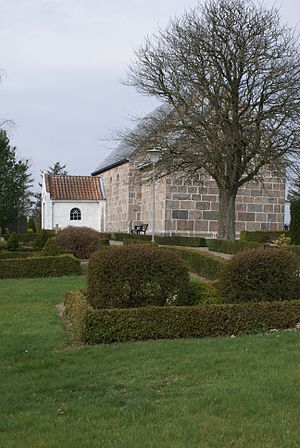
Sejlstrup Kirke
Sejlstrup Kirke
Sejlstrup Kirke
Sejlstrup Kirke er en romansk kirke opført i udhuggede kvadrer af granit, i perioden ca. 1100-1200. Den ligger i Sejlstrup Sogn i Hjørring Kommune. Det er en lille kirke uden tårn; Våbenhuset er tilføjet senere. Skibet og kor har bjælkeloft. Kirken blev restaureret i 1907, hvorunder den oprindelige prædikestol blev ødelagt under en brand.